Isaac Komnenos Vatatzes

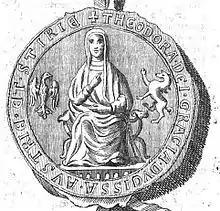
Seal of Isaac's daughter, Theodora, as Duchess of Austria

From Anna Komnene Angelina, Isaac was the father of Theodora Angelina. Despite her being only a child, Theodora was betrothed to Ivanko, who entered Imperial service, in order to consolidate his allegiance, although Choniates reports that Ivanko coveted Anna instead. Due to her young age, the marriage, if there ever was one, was never consummated; Theodora remained in Constantinople, while Ivanko rose in revolt in 1199, only to be captured and imprisoned by a ruse. In 1203, Theodora married Leopold VI, Duke of Austria.